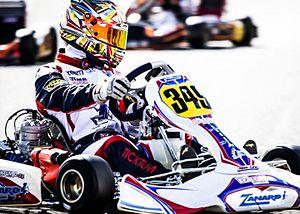
Daniel Ticktum, surnommé Dan Ticktum, né le 8 juin 1999 à Londres, est un pilote automobile britannique qui participe en 2020 au championnat de Formule 2 avec l’écurie française DAMS.